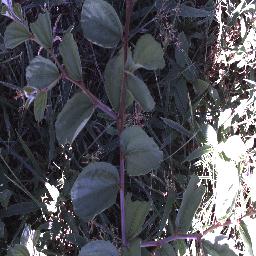
Label: chinee_apple